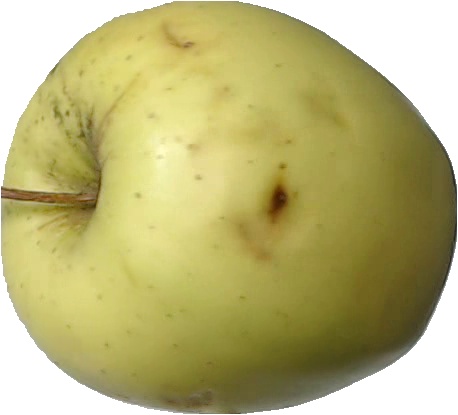
Label: apple_golden_2